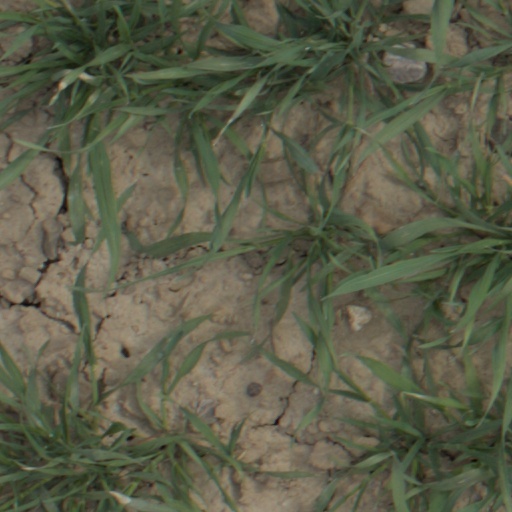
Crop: wheat